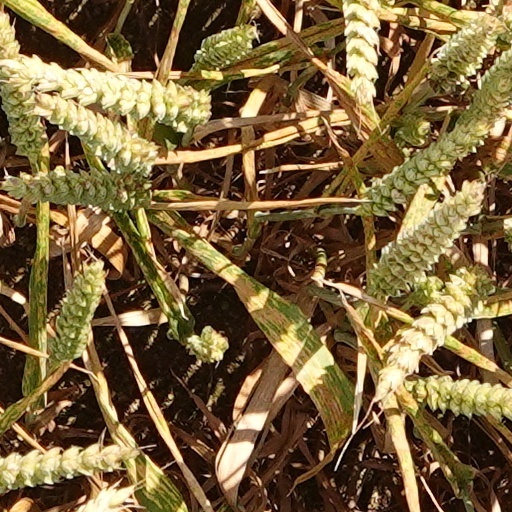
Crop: wheat